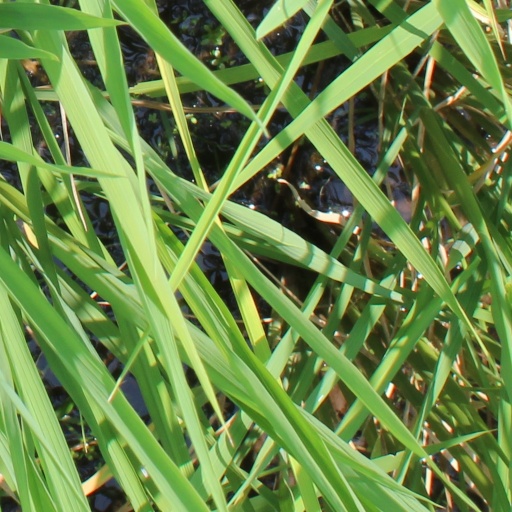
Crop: rice